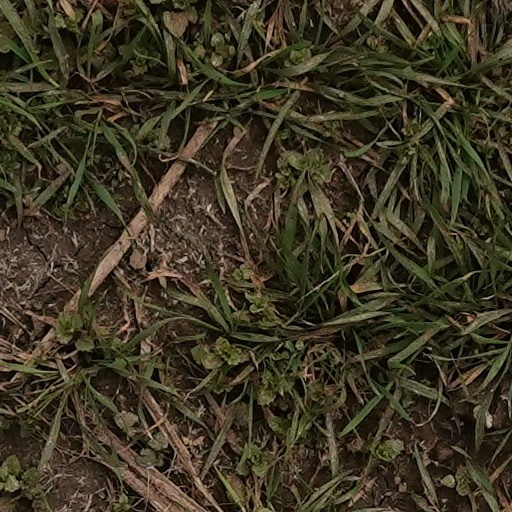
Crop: wheat